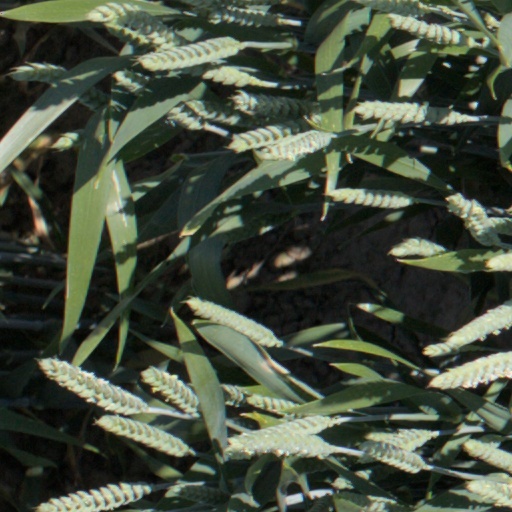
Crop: wheat